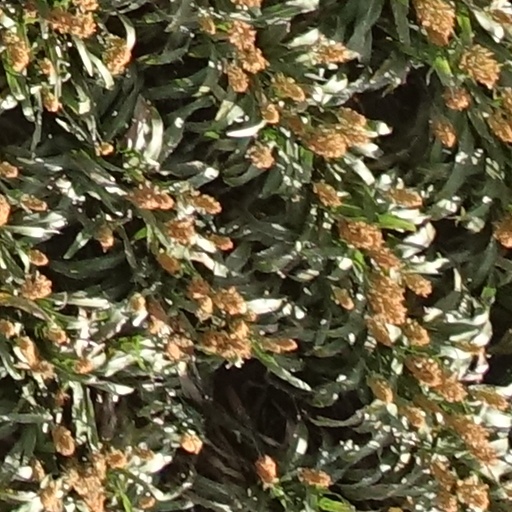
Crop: sorghum